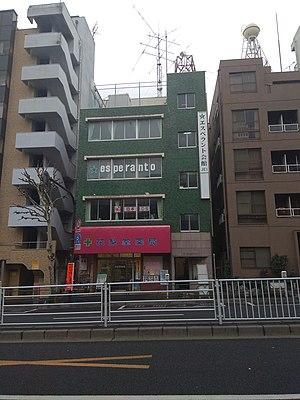
L'Institut Japonais d'Espéranto ou JEI est le plus grand centre du mouvement espérantiste japonais. Il fut fondé en 1919, principalement par Osaka Kenzi. Son siège officiel est à Tokyo, à l'avenue Waseda.